Laura Almerich

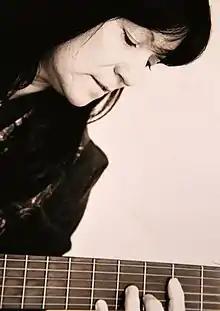
Laura Almerich

Laura Almerich Santacreu (3 July 1940 – 14 June 2019) was a classical Spanish guitarist from Barcelona. She is remembered in particular for accompanying the successful Catalan-language singer Lluís Llach since he embarked on his career in the late 1960s. As a result, she was closely associated with the Catalan Nova Cançó movement. Llach dedicated two songs to her: "Laura" (1977) and "Roses blanques" (White Roses, 1994).